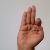
The image shows a hand gesture representing the letter 'F' in Indian Sign Language.